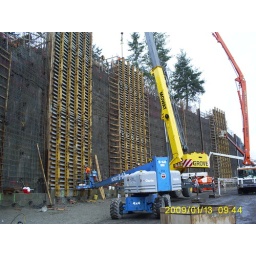
This retention wall is one of the tallest in the state standing at 85-feet